Gilgamesh in the arts and popular culture

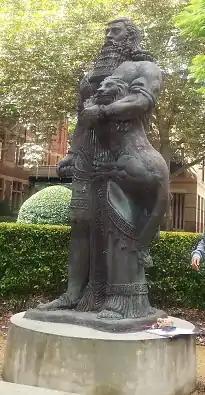
A modern statue of Gilgamesh stands at the University of Sydney.

The "Epic of Gilgamesh" has directly inspired many manifestations of literature, art, music, and popular culture throughout history. It was extremely influential during the Bronze Age and Iron Age in the Middle East, but gradually fell into obscurity during classical antiquity. The story was rediscovered in the 19th century, and began to regain popular recognition and influence in the 20th century.